Cornelis van der Lijn

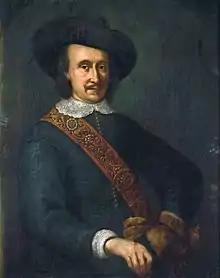
Portrait of Cornelis van der Lijn

Cornelis van der Lijn (1608 – 27 July 1679) was Governor-General of the Dutch East Indies from 1646 until 1650.